Italian invasion of British Somaliland

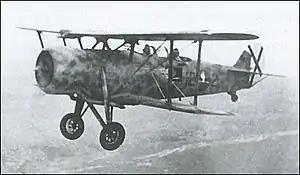

The Italians remained suspicious of French intentions and after Legentilhomme was replaced by Germaine feared a British invasion through Djibouti. Despite orders from Rome to be cautious, Aosta wanted to occupy Djibouti to forestall the British, with a simultaneous advance on Berbera to counter a British intervention. Aosta submitted the plan to Mussolini on 18 June and in August received permission for the invasion. While waiting, Aosta and his deputy, General Guglielmo Nasi, completed an appreciation of the likely opposition and the campaign objectives; on 14 July they predicted that the main battle would be fought in the Karim and Jerato passes; if the defenders stood their ground, the Italian troops would be able to envelop their flanks. The Italian invasion force included five colonial brigades, three Blackshirt battalions and five "Bande", half a company of M11/39 medium tanks and a squadron of L3/35 tankettes, several armoured cars, 21 howitzer batteries, pack artillery and air support.